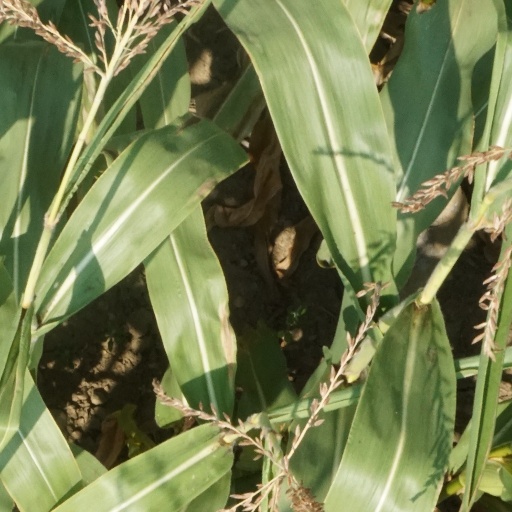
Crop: maize; corn